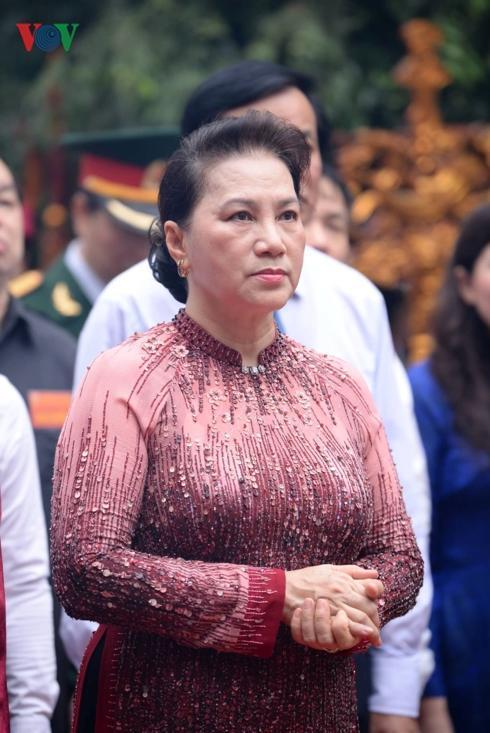
người đàn bà mặc áo dài đang đặt hai bàn tay vào nhau